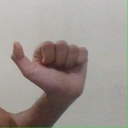
अक्षर: त